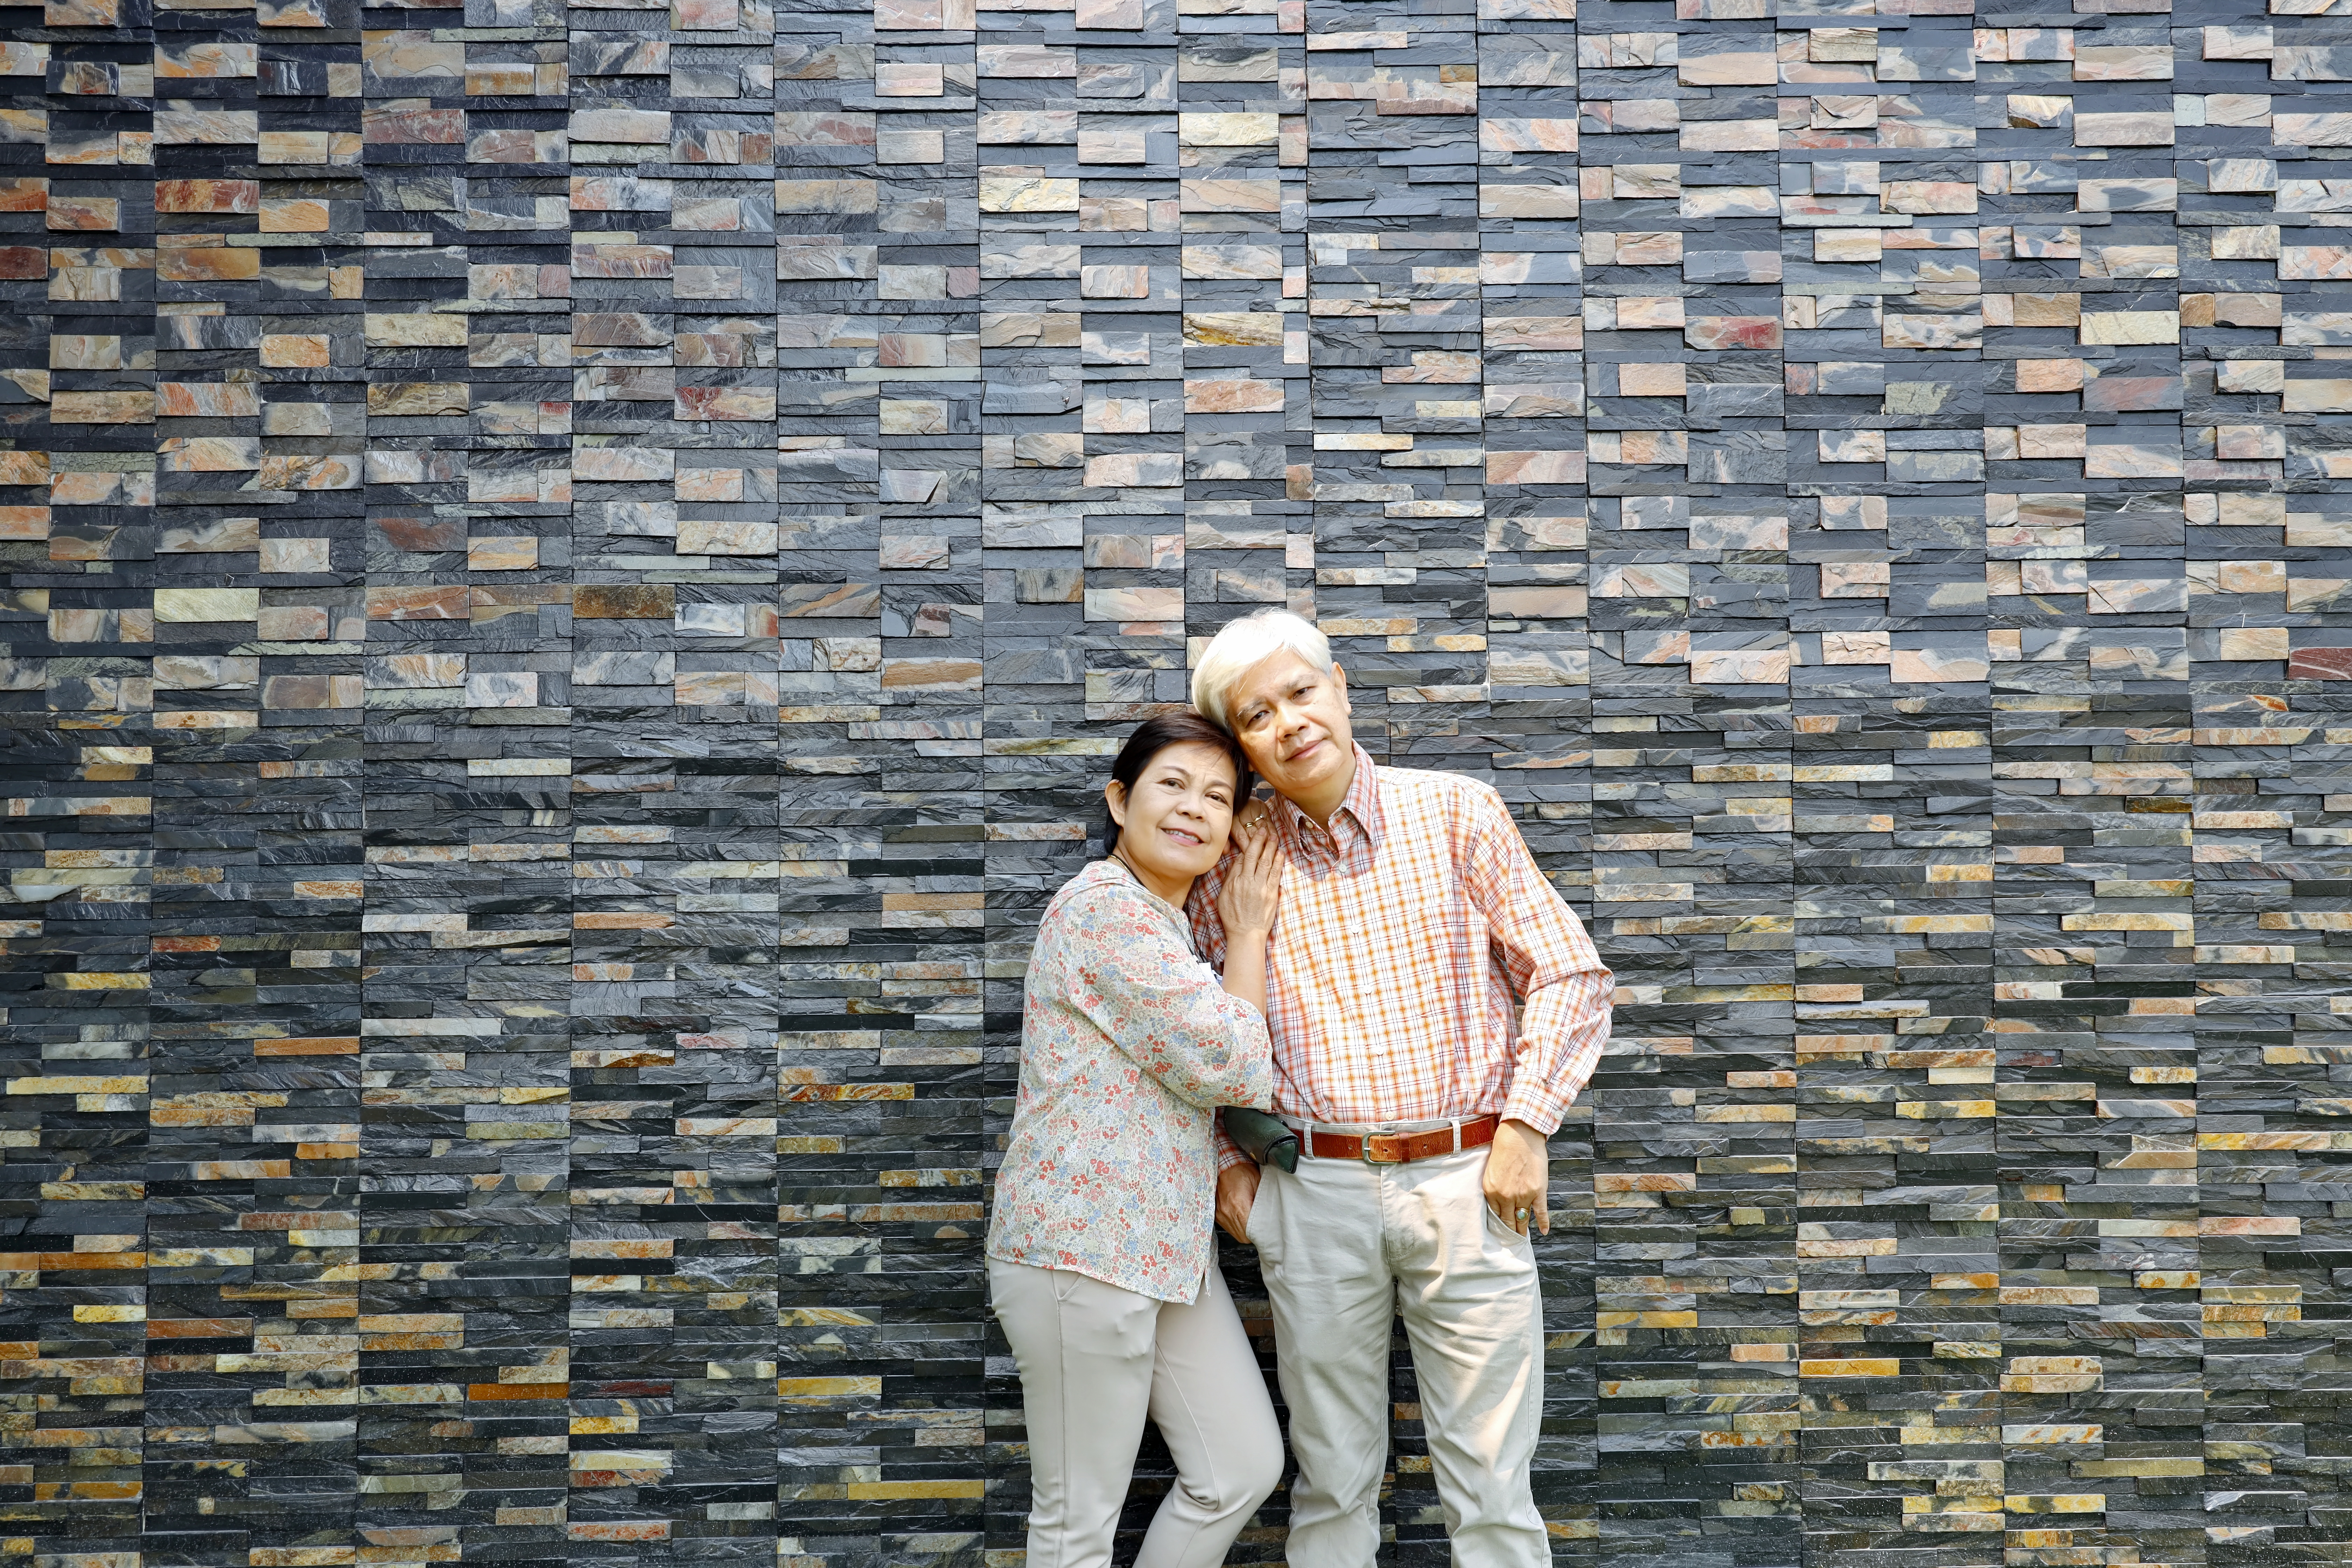
natural, happiness, denim, stone wall, love, vacation, flagstone